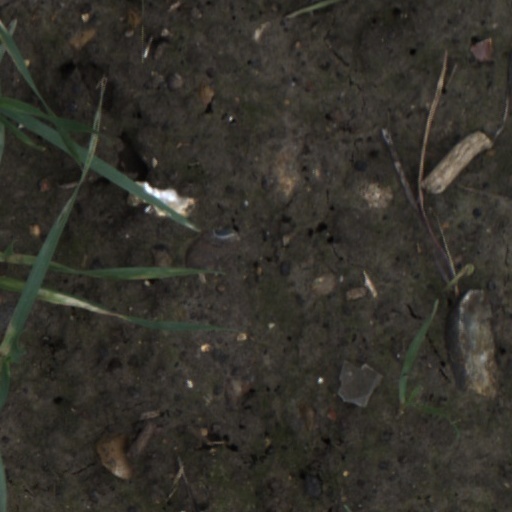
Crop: wheat